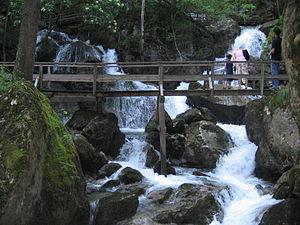
Les Alpes de Gutenstein sont un massif des Préalpes orientales septentrionales. Il s'élève en Autriche et tient som nom de Gutenstein, une localité au cœur des montagnes.